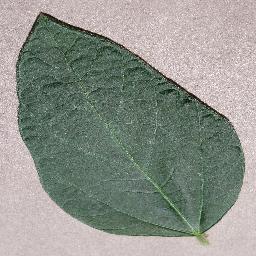
Label: Soybean___healthy